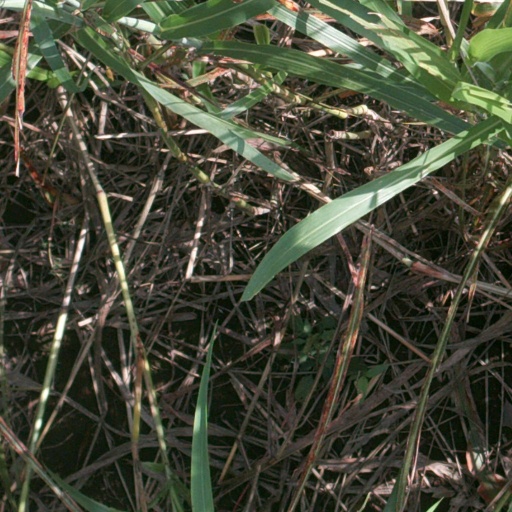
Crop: sorghum